Tsankawi

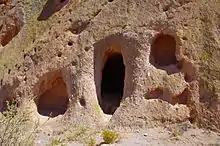
Cavate Entrances, Tsankawi

The village was built out of tuff stone (plastered inside) and mud. It was roughly rectangular in shape, with about 350 rooms and an enclosed central courtyard or plaza. Various rooms were used for cooking, sleeping, and for storing food for the winter months or when crops failed. The architectural design with rooms surrounding a central plaza is still used by present-day Puebloans. The buildings were two or three stories high, with roofs made of wood and mud.